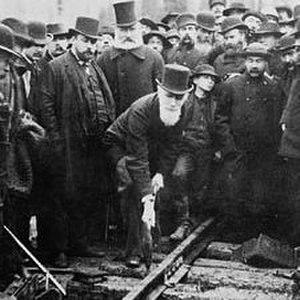
Harold Innis était un professeur canadien d'économie politique à l'université de Toronto et l'auteur d'ouvrages de référence sur les médias, la théorie de la communication et l'histoire économique du Canada. Malgré sa prose lourde et difficile, de nombreux spécialistes considèrent Innis comme l'un des penseurs canadiens les plus novateurs. Il participa au développement de la théorie des principales ressources qui avance que l'économie, l'histoire, la politique et la culture du Canada ont été fortement influencés par l'exploitation et l'exportation de ressources comme la fourrure, le poisson, le bois, le blé, les minerais et les combustibles fossiles.